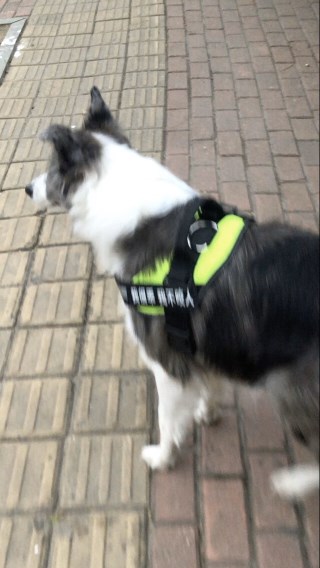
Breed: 2594-n000109-Border_collie